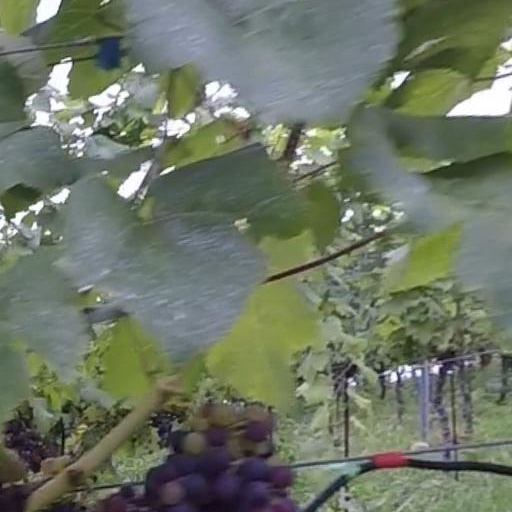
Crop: grape